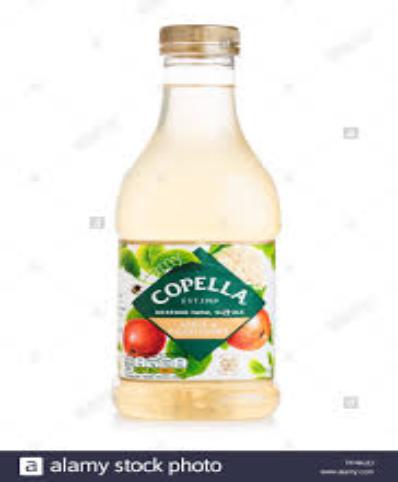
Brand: copella
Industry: Food